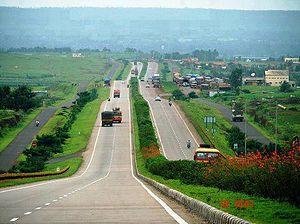
Le Maharashtra est un État de l'ouest de l'Inde créé en 1960, sur des bases linguistiques.